Hereditary monarchy

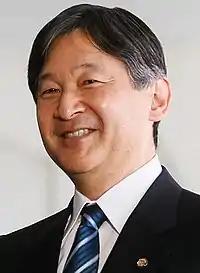
Emperor Naruhito is the hereditary monarch of Japan. The Japanese monarchy is the oldest continuous hereditary monarchy in the world.

Theoretically, when the monarch of a hereditary monarchy dies or abdicates, the crown typically passes to the next generation of the family. If no qualified child exists, the crown may pass to a brother, sister, nephew, niece, cousin, or other relative, in accordance with a predefined order of succession, often enshrined in legislation. Such a process establishes who will be the next monarch beforehand and avoids disputes among members of the royal family. Usurpers may resort to inventing semi-mythical genealogies to bolster their respectability.